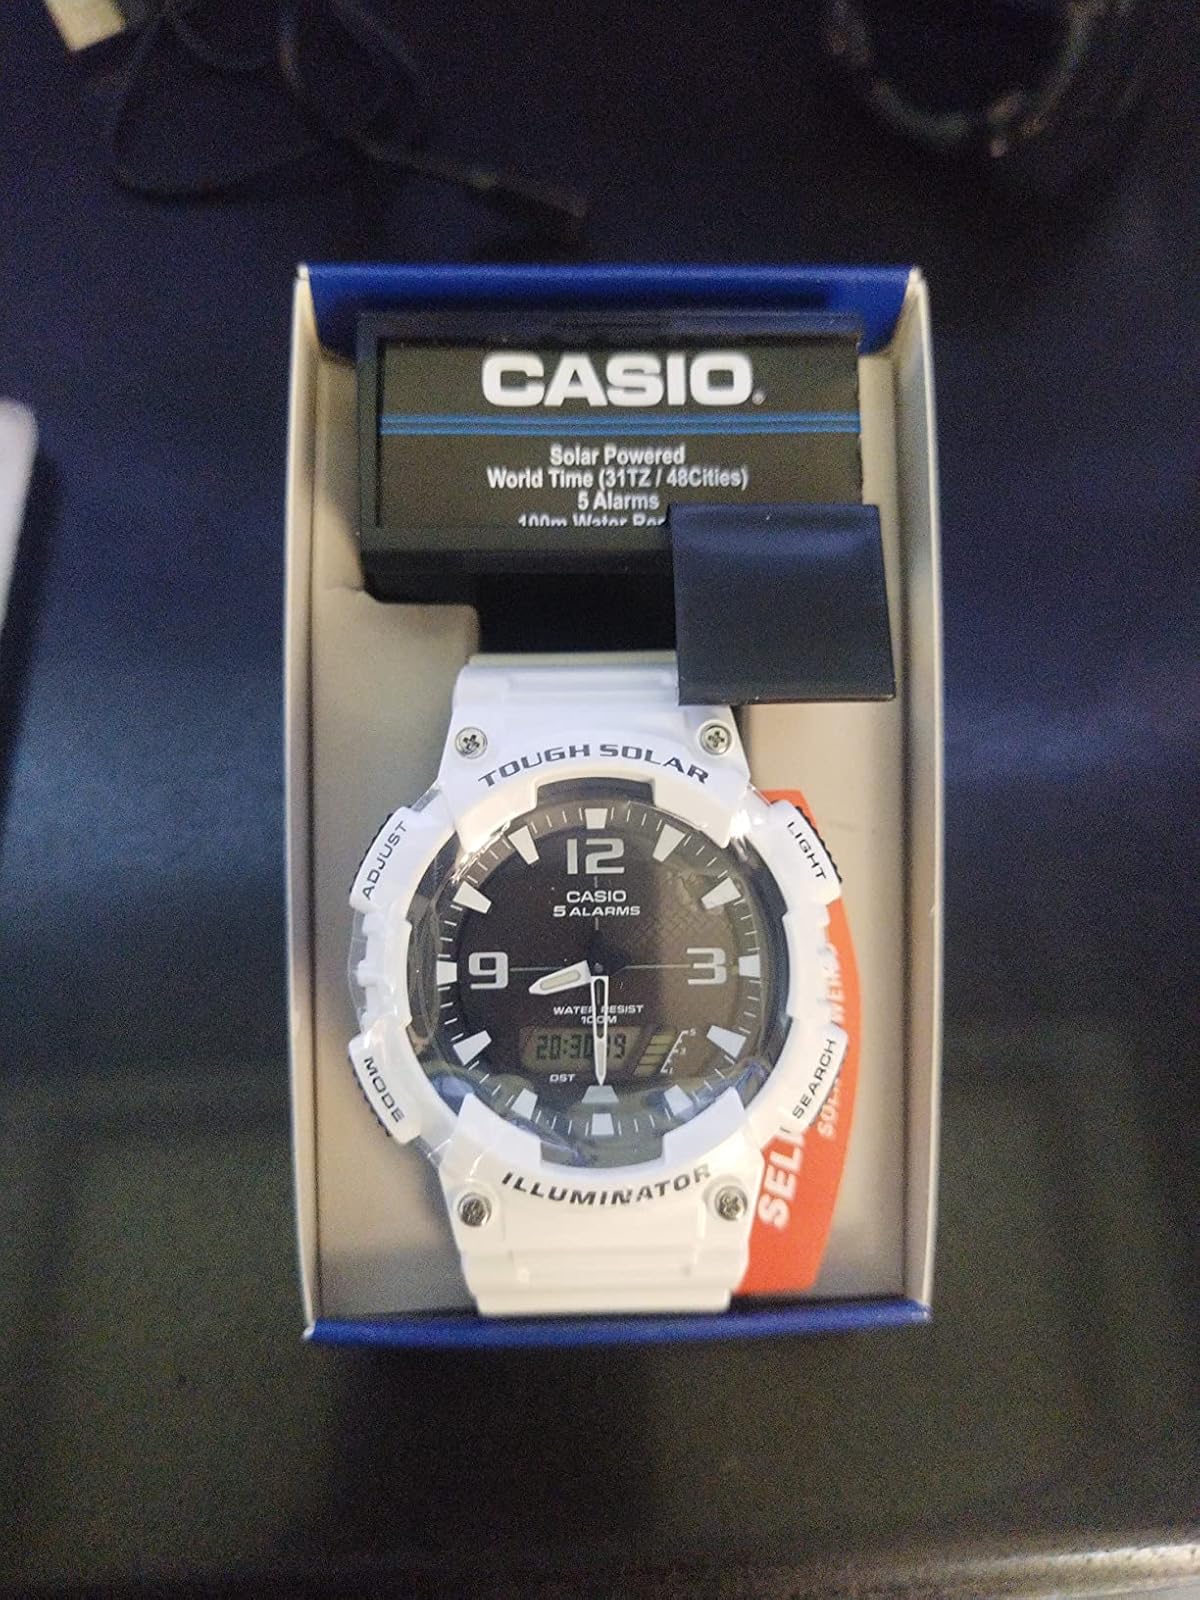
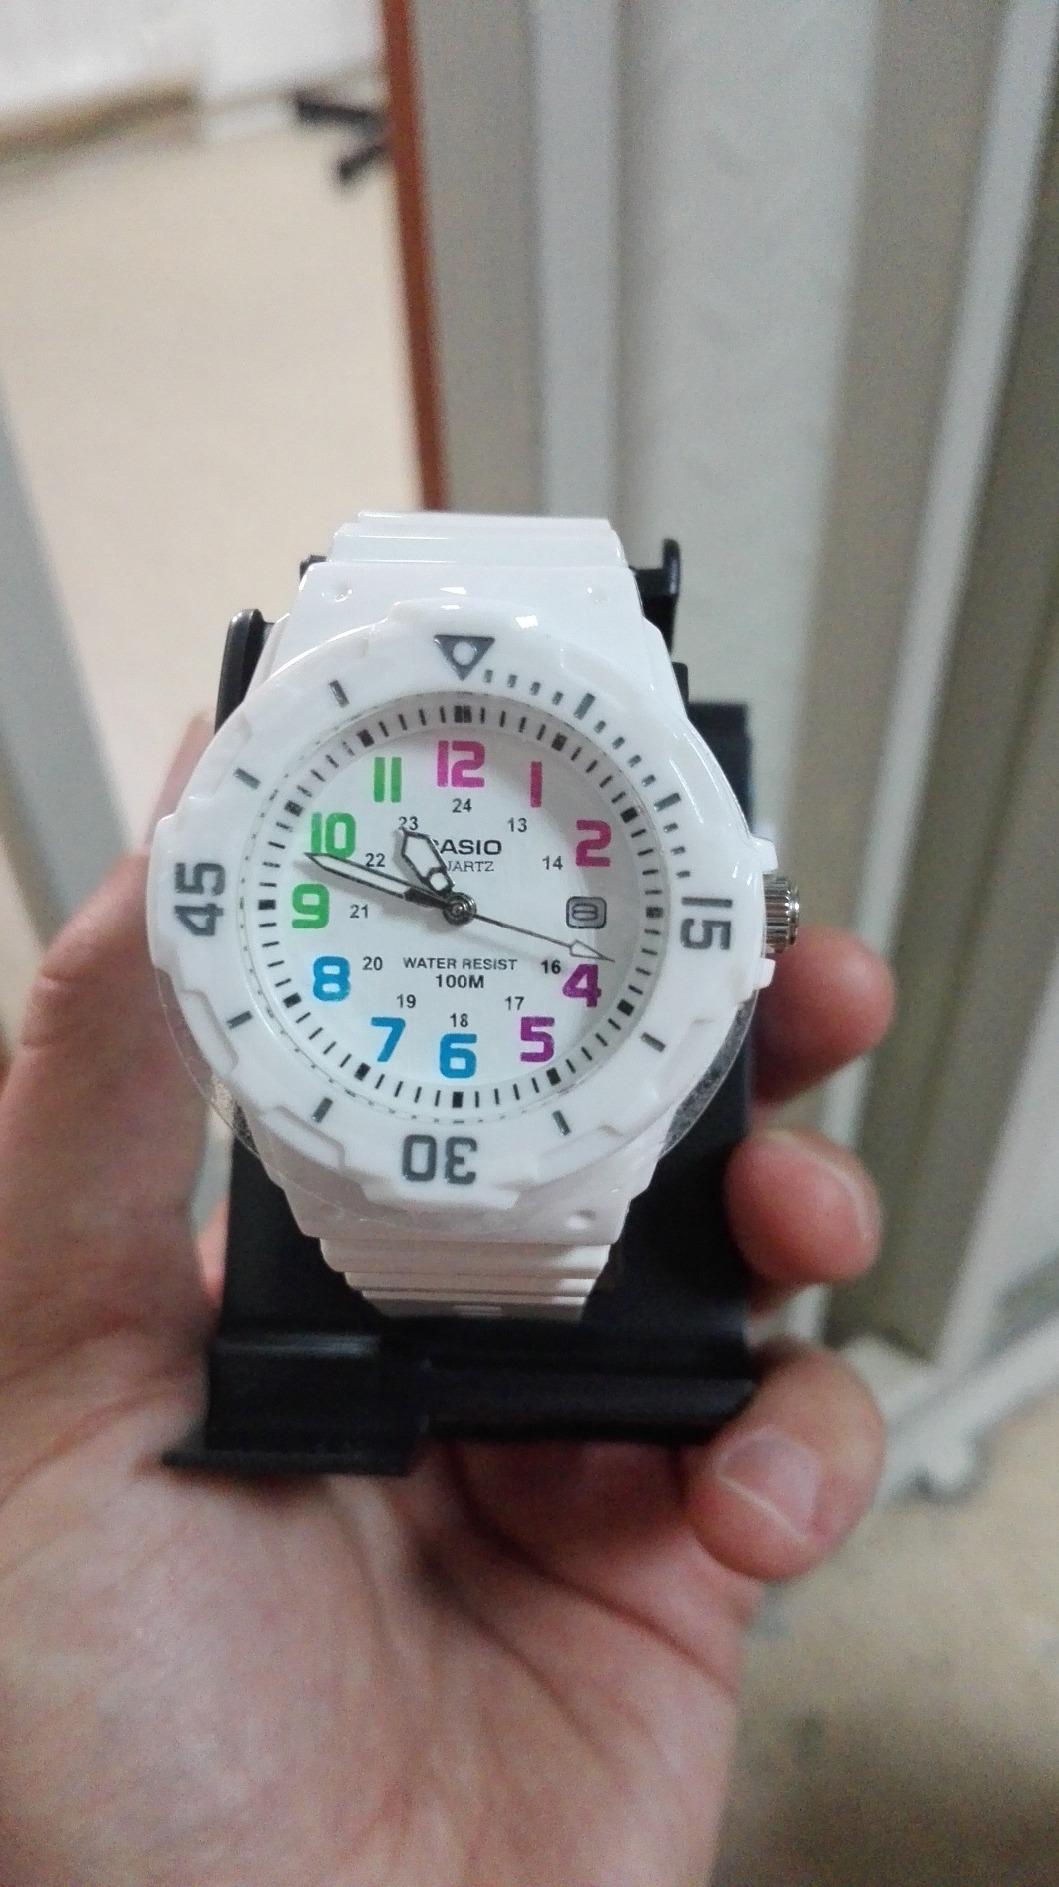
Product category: accessories_watch
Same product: no